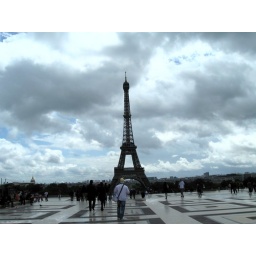
The tower was visible from across the river in this park with fountains and statues.